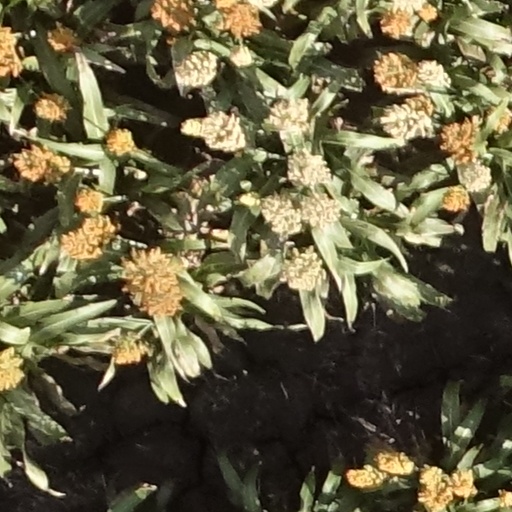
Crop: sorghum